Cokedale, Colorado

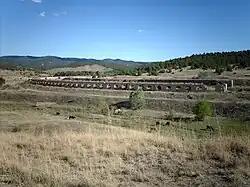
The Coke Ovens of Cokedale.

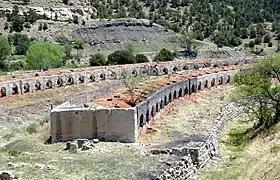
Another view of the ovens.

There were 62 households, out of which 24.2% had children under the age of 18 living with them, 54.8% were married couples living together, 4.8% had a female householder with no husband present, and 33.9% were non-families. 30.6% of all households were made up of individuals, and 21.0% had someone living alone who was 65 years of age or older. The average household size was 2.24 and the average family size was 2.83.